Hypervalent molecule

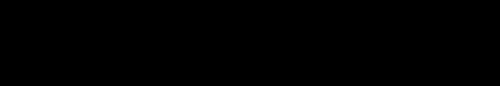

Similar reactivity has also been observed for other hypervalent structures such as the miscellany of phosphorus compounds, for which hexacoordinated transition states have been proposed.